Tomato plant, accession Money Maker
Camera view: tilt-top (135 deg); turntable rotation: 120 degrees
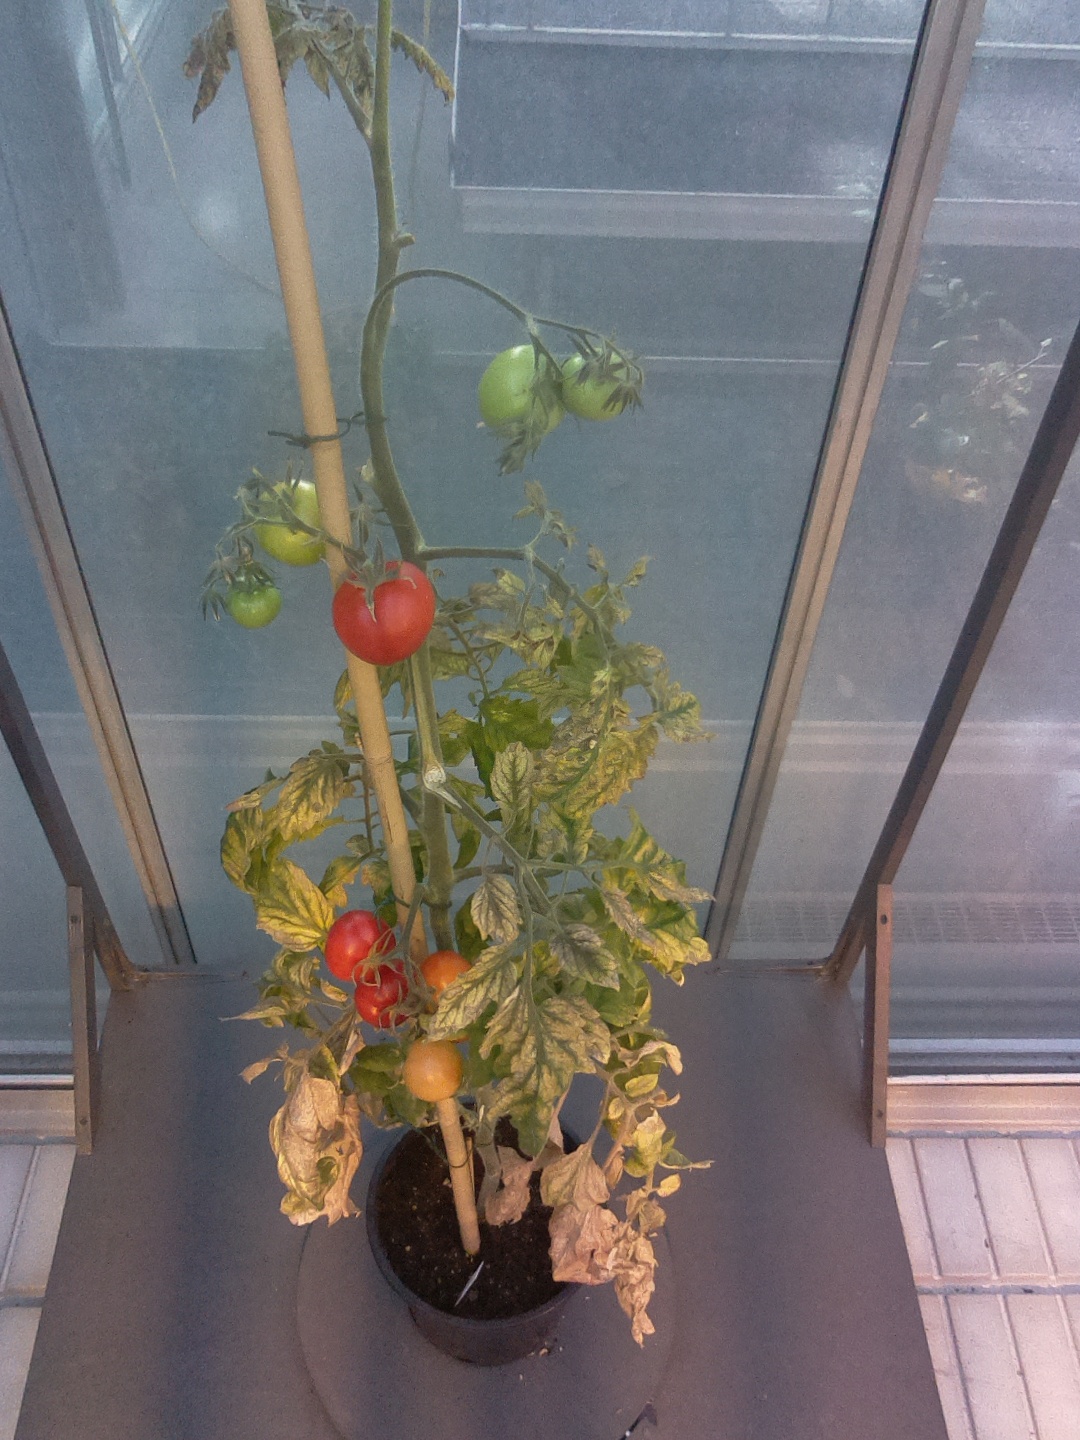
BBCH growth stage 85: 50%-60% of fruits show typical fully ripe color